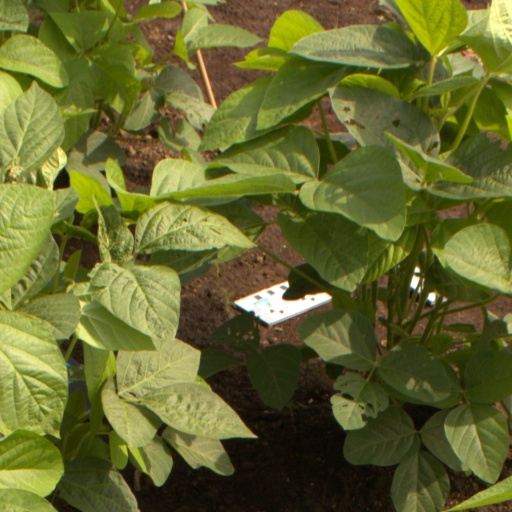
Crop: soybean